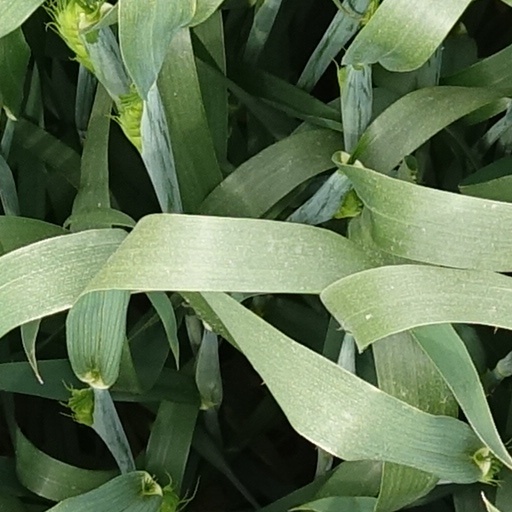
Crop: wheat